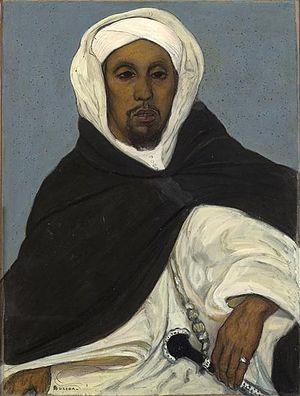
André Suréda, né le 5 juin 1872 à Versailles, et mort dans la même ville le 7 janvier 1930, est un peintre, dessinateur, graveur et illustrateur français.